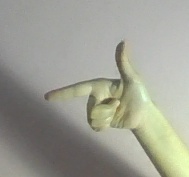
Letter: yaa